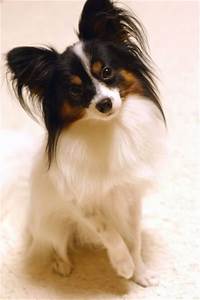
Label: dog